Sky position (RA, Dec in degrees): 41.021, -0.3532
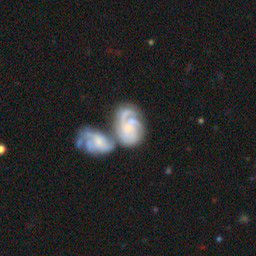
Galaxy morphology: Merging Galaxies